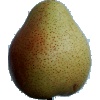
Label: pear_forelle